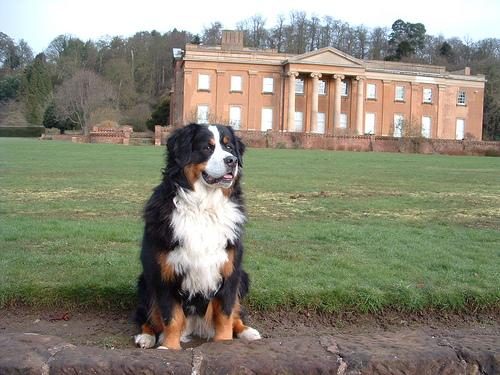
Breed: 211-n000061-Bernese_mountain_dog